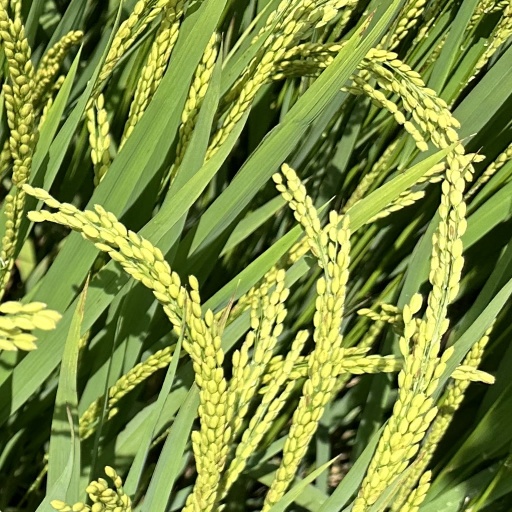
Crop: rice